Which point is corresponding to the reference point?
Reference image:
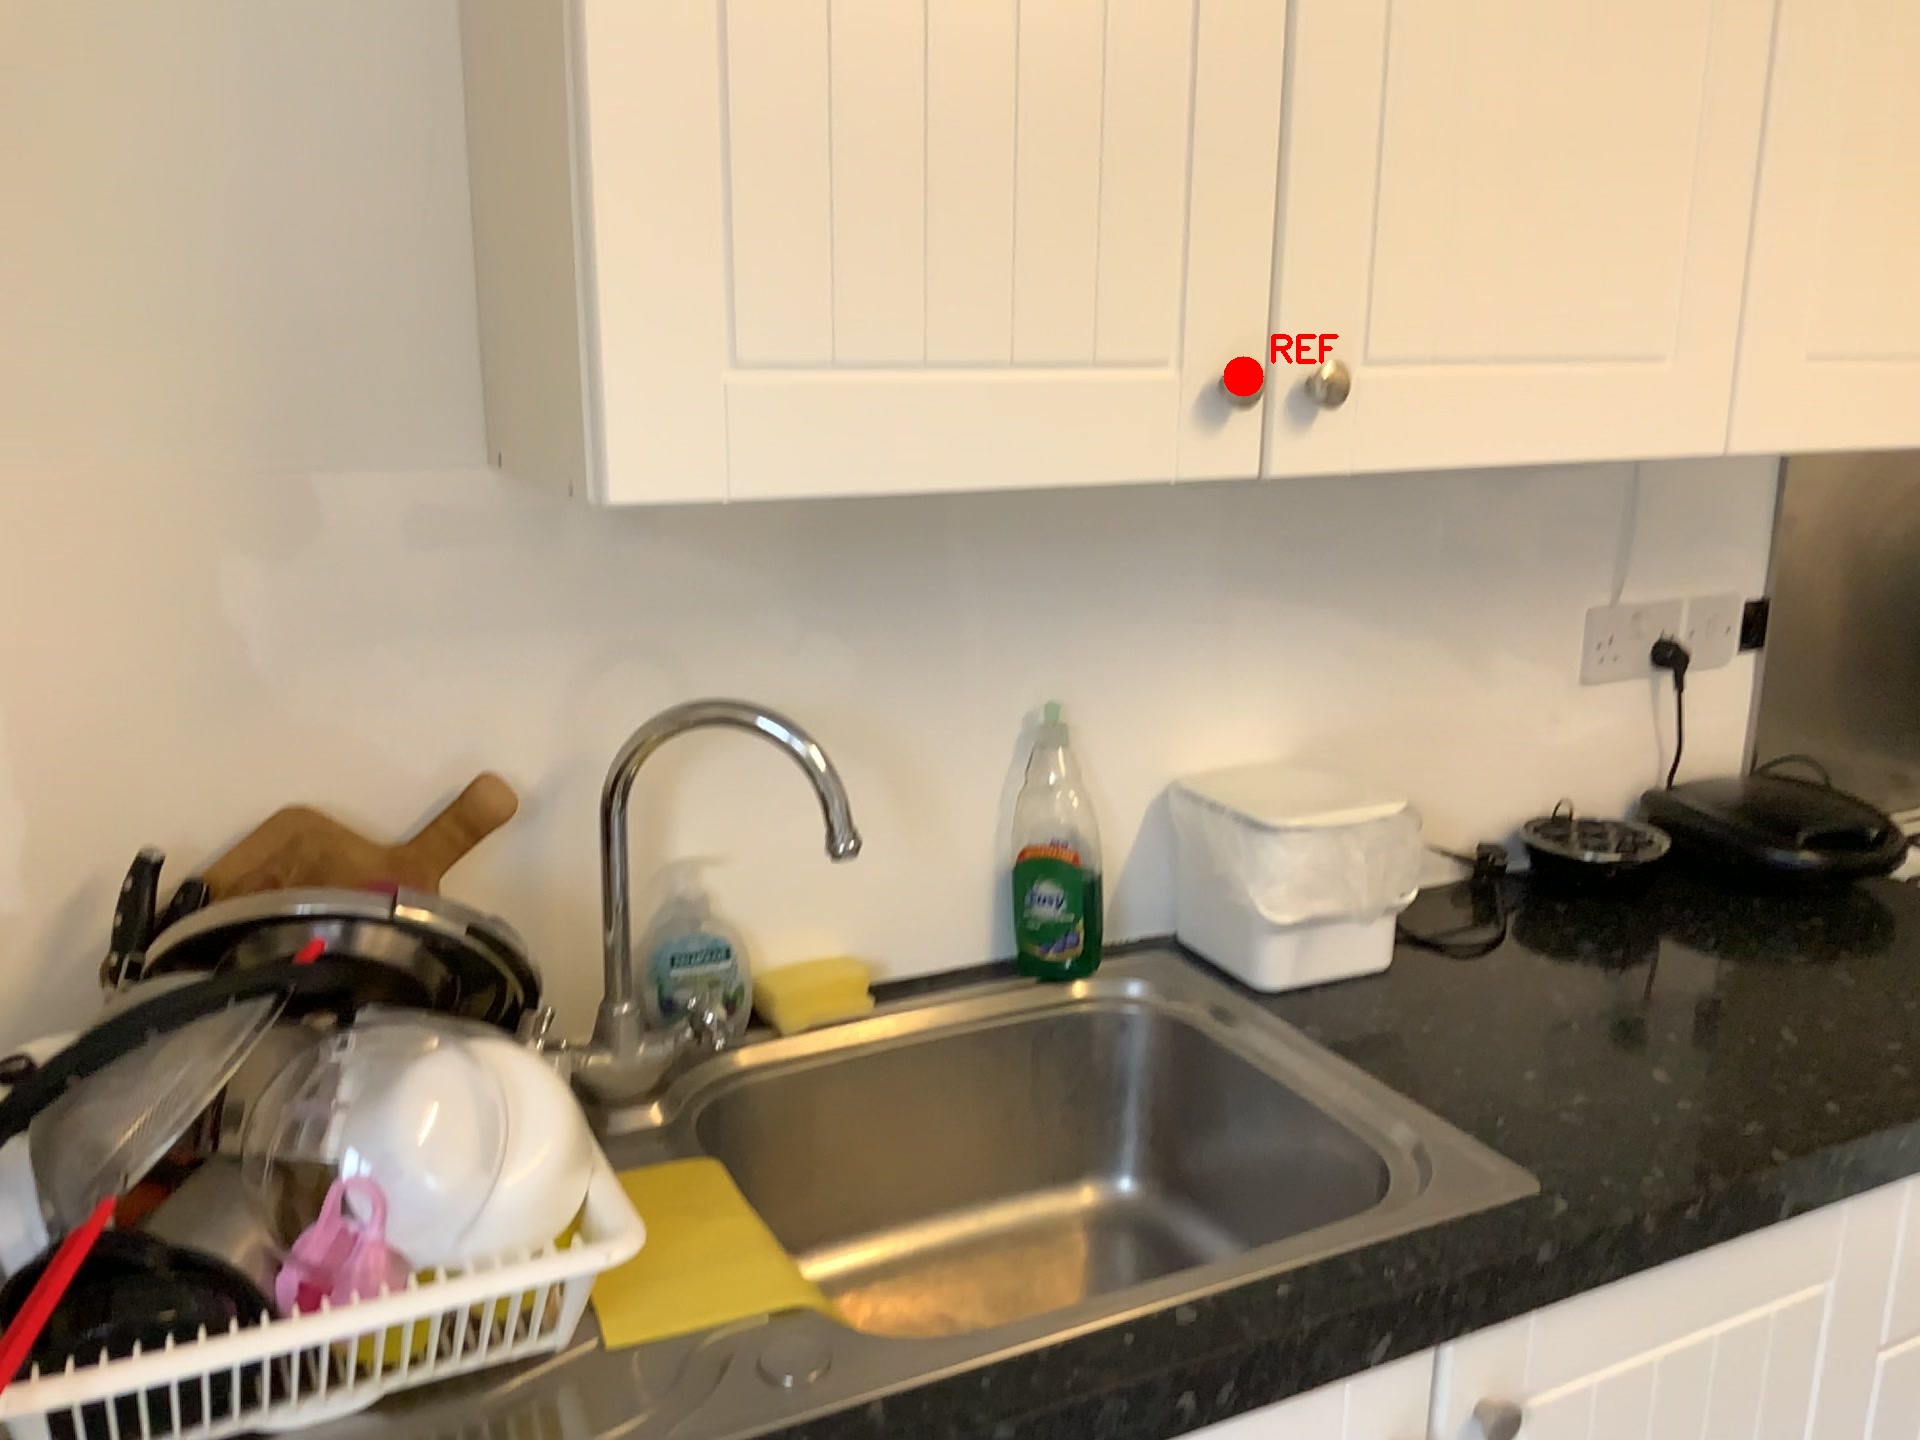
Option image:
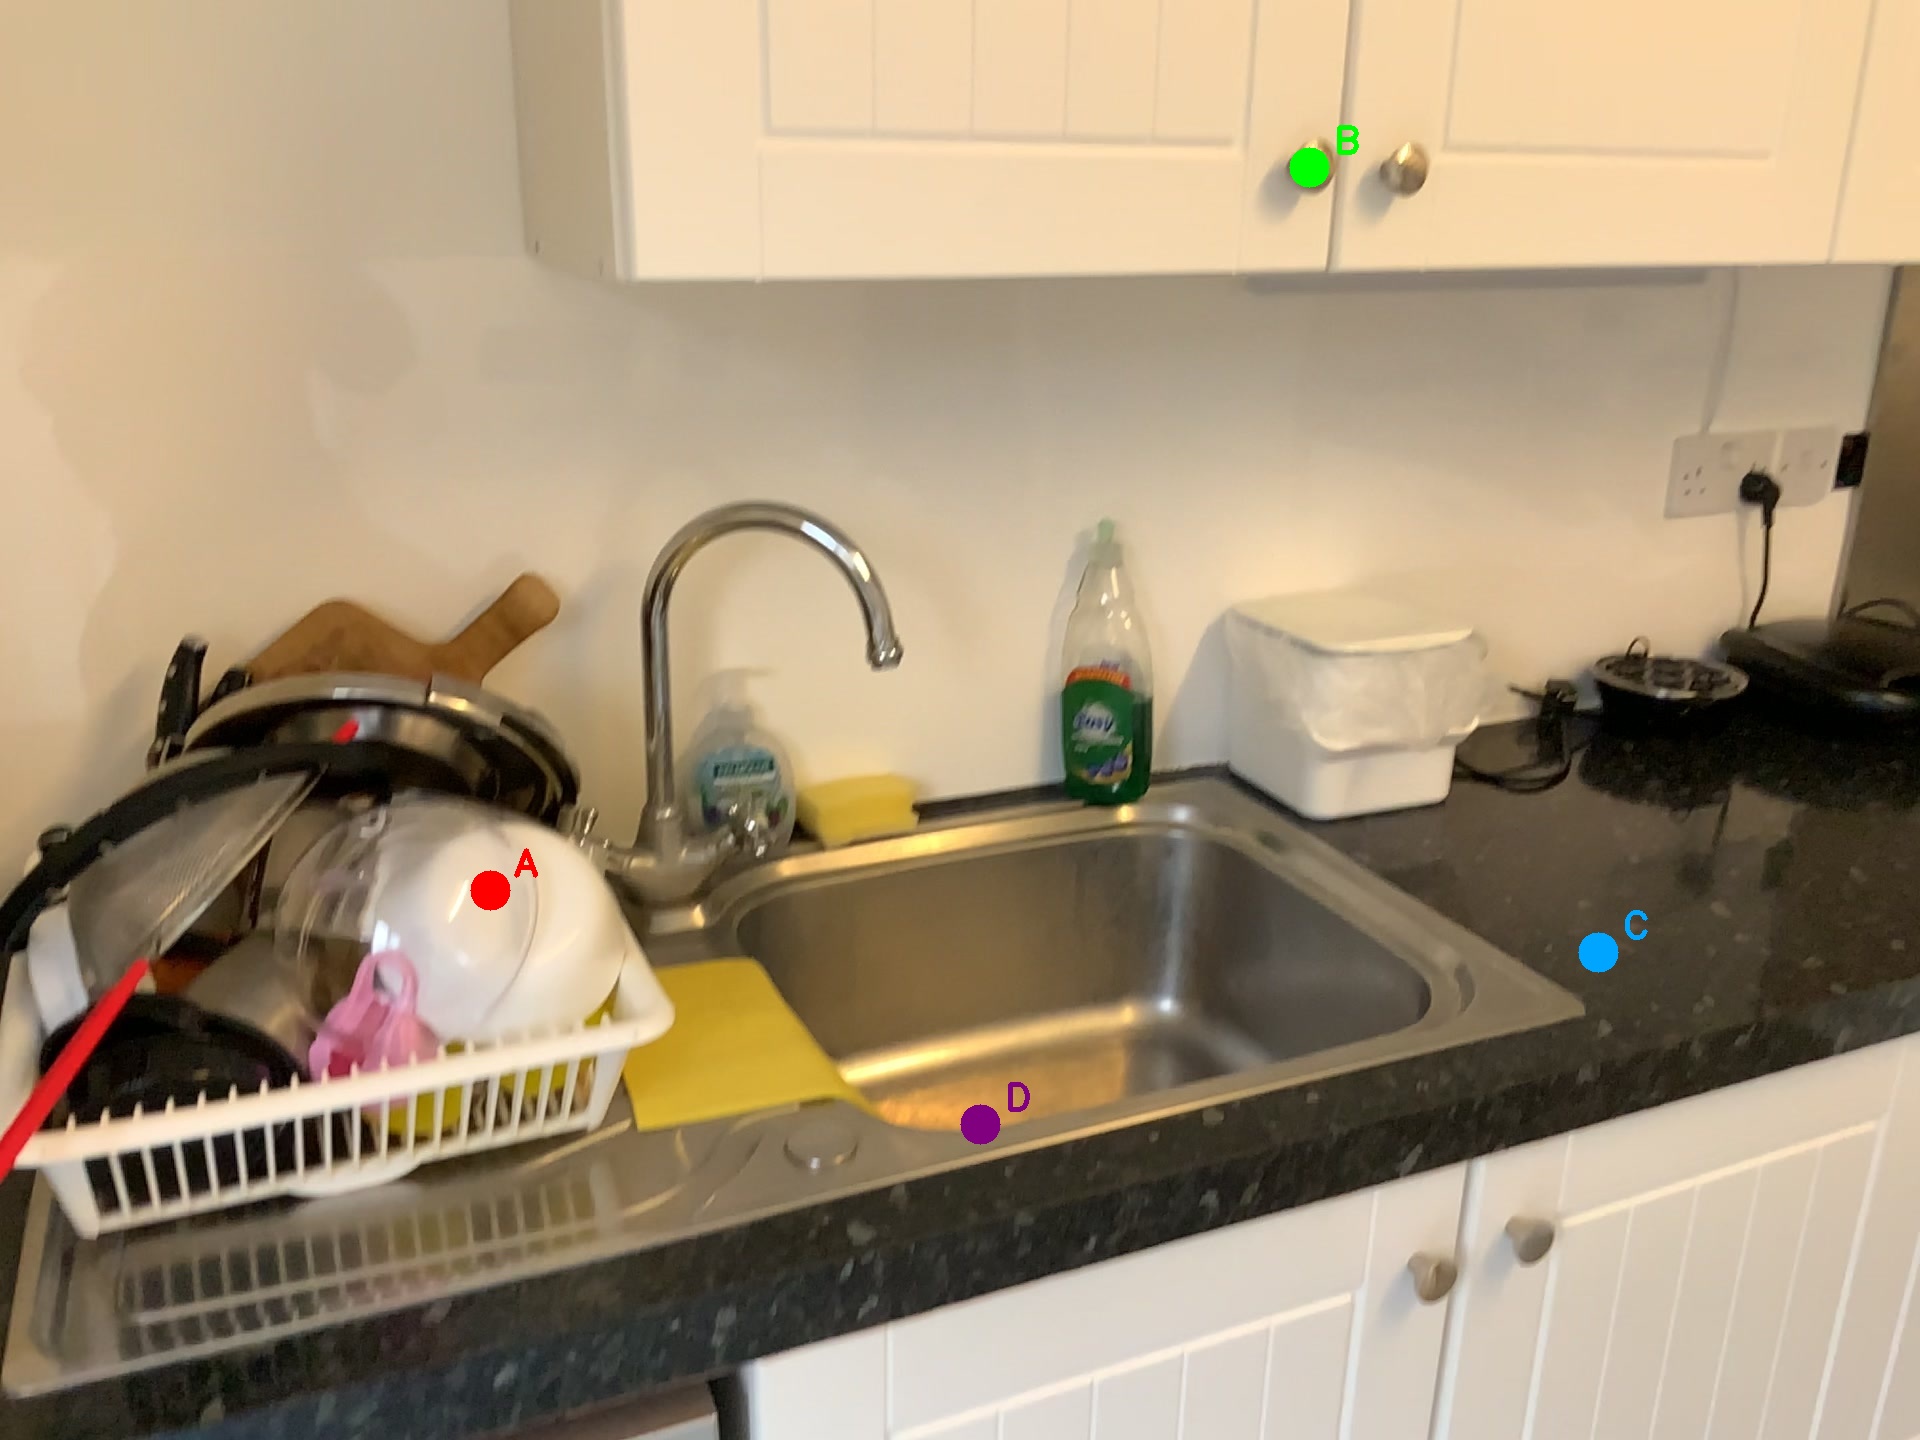
Choices:
Point A
Point B
Point C
Point D
Answer: (B)